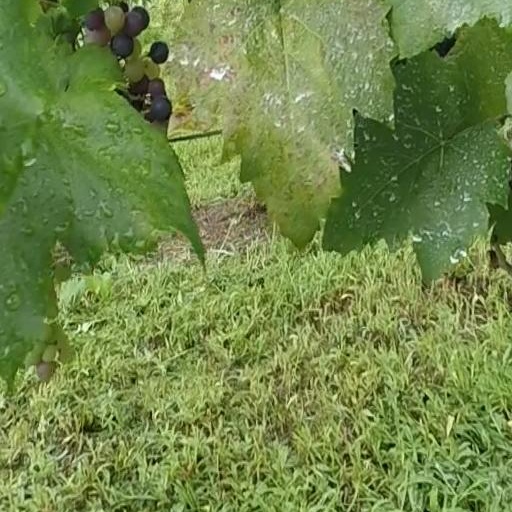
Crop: grape